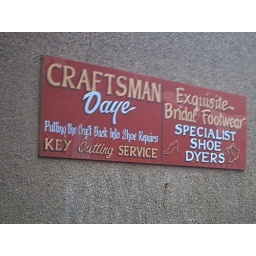
A lovely wee sign in Low Waters road Hamilton. The shop does not exist anymore, but this remains